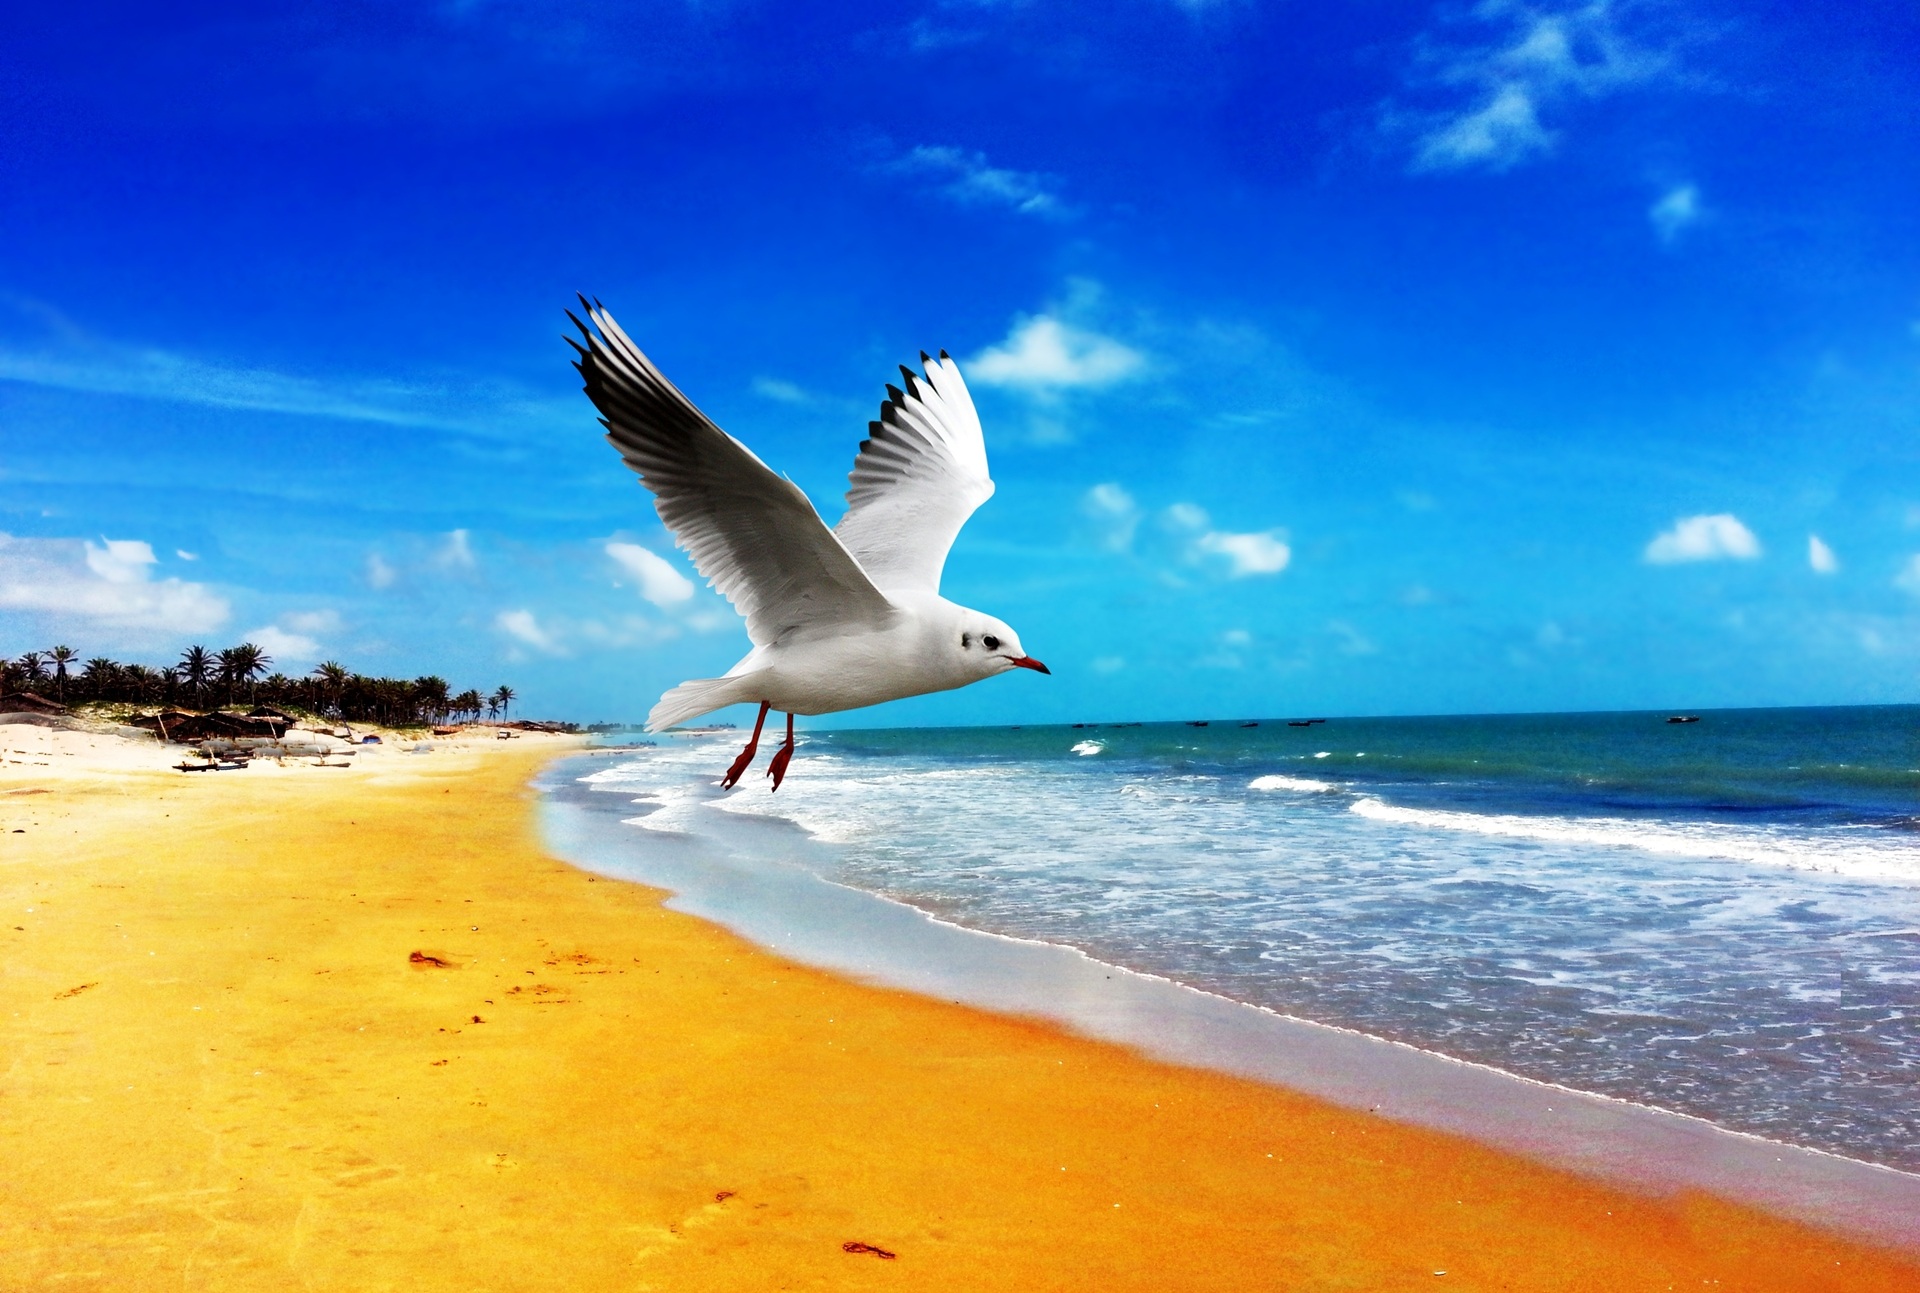
beach, sea, coast, water, nature, sand, ocean, bird, wing, sky, shore, wave, seabird, seagull, gull, blue, blue sky, birds, clouds, vegetation, mar, litoral, orla, beira mar, charadriiformes, wind wave